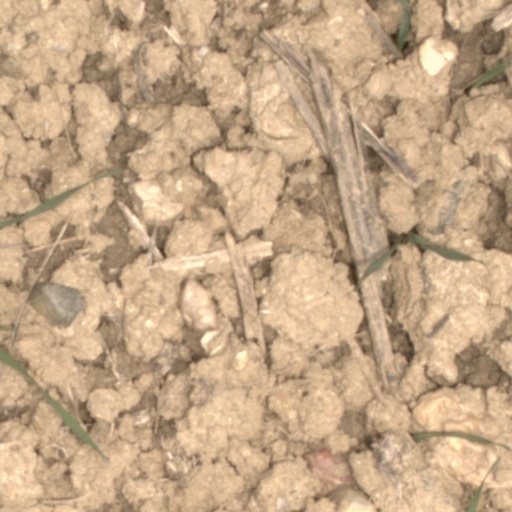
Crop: wheat